Yash Chopra (book)

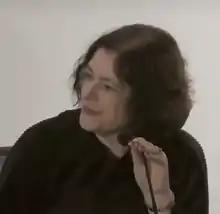
Rachel Dwyer was applauded for her writing style in the book, although she was condemned by several critics for her word-for-word translation

"Yash Chopra" was published by the British Film Institute in an event held in London on 29 April 2001; Amitabh Bachchan and the filmmaker Karan Johar were in the attendance. Introduced as the first book on Chopra, it has a February 2002-dated foreword written by the playback singer Lata Mangeshkar, a frequent Chopra collaborator. The book is part of the British Film Institute's "World Directors Series". The Indian edition, titled "Yash Chopra: Fifty Years in Indian Cinema", was released by Roli Books on 30 July 2001 at an event held by the politician Sushma Swaraj in New Delhi. In an interview with the Press Trust of India, Swaraj saw it "unique" as the author is a British scholar who chose to research a well-known Indian filmmaker. An Amazon Kindle version was released on 25 July 2019.